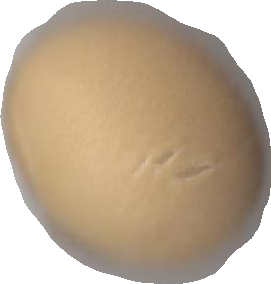
Variety: Grobogan